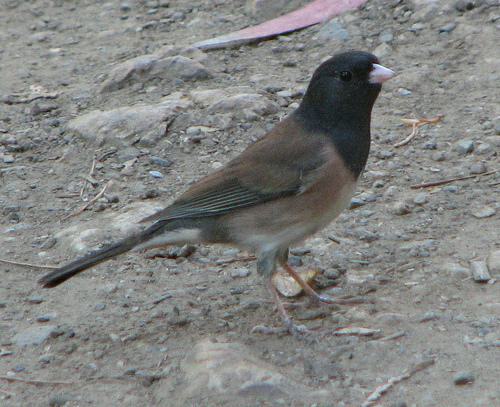
A photo of a dark eyed junco